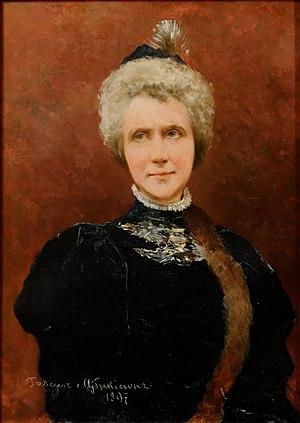
Élisabeth Pauline Ottilie Louise de Wied, née le 29 décembre 1843 au château Monrepos près de Neuwied et morte le 2 mars 1916 à Bucarest, est, par mariage, princesse puis reine de Roumanie.